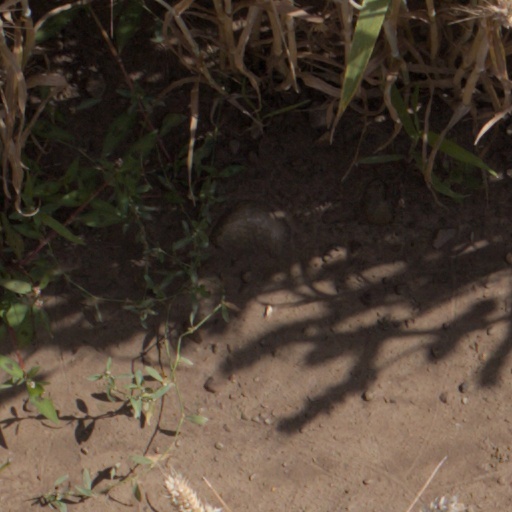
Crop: wheat